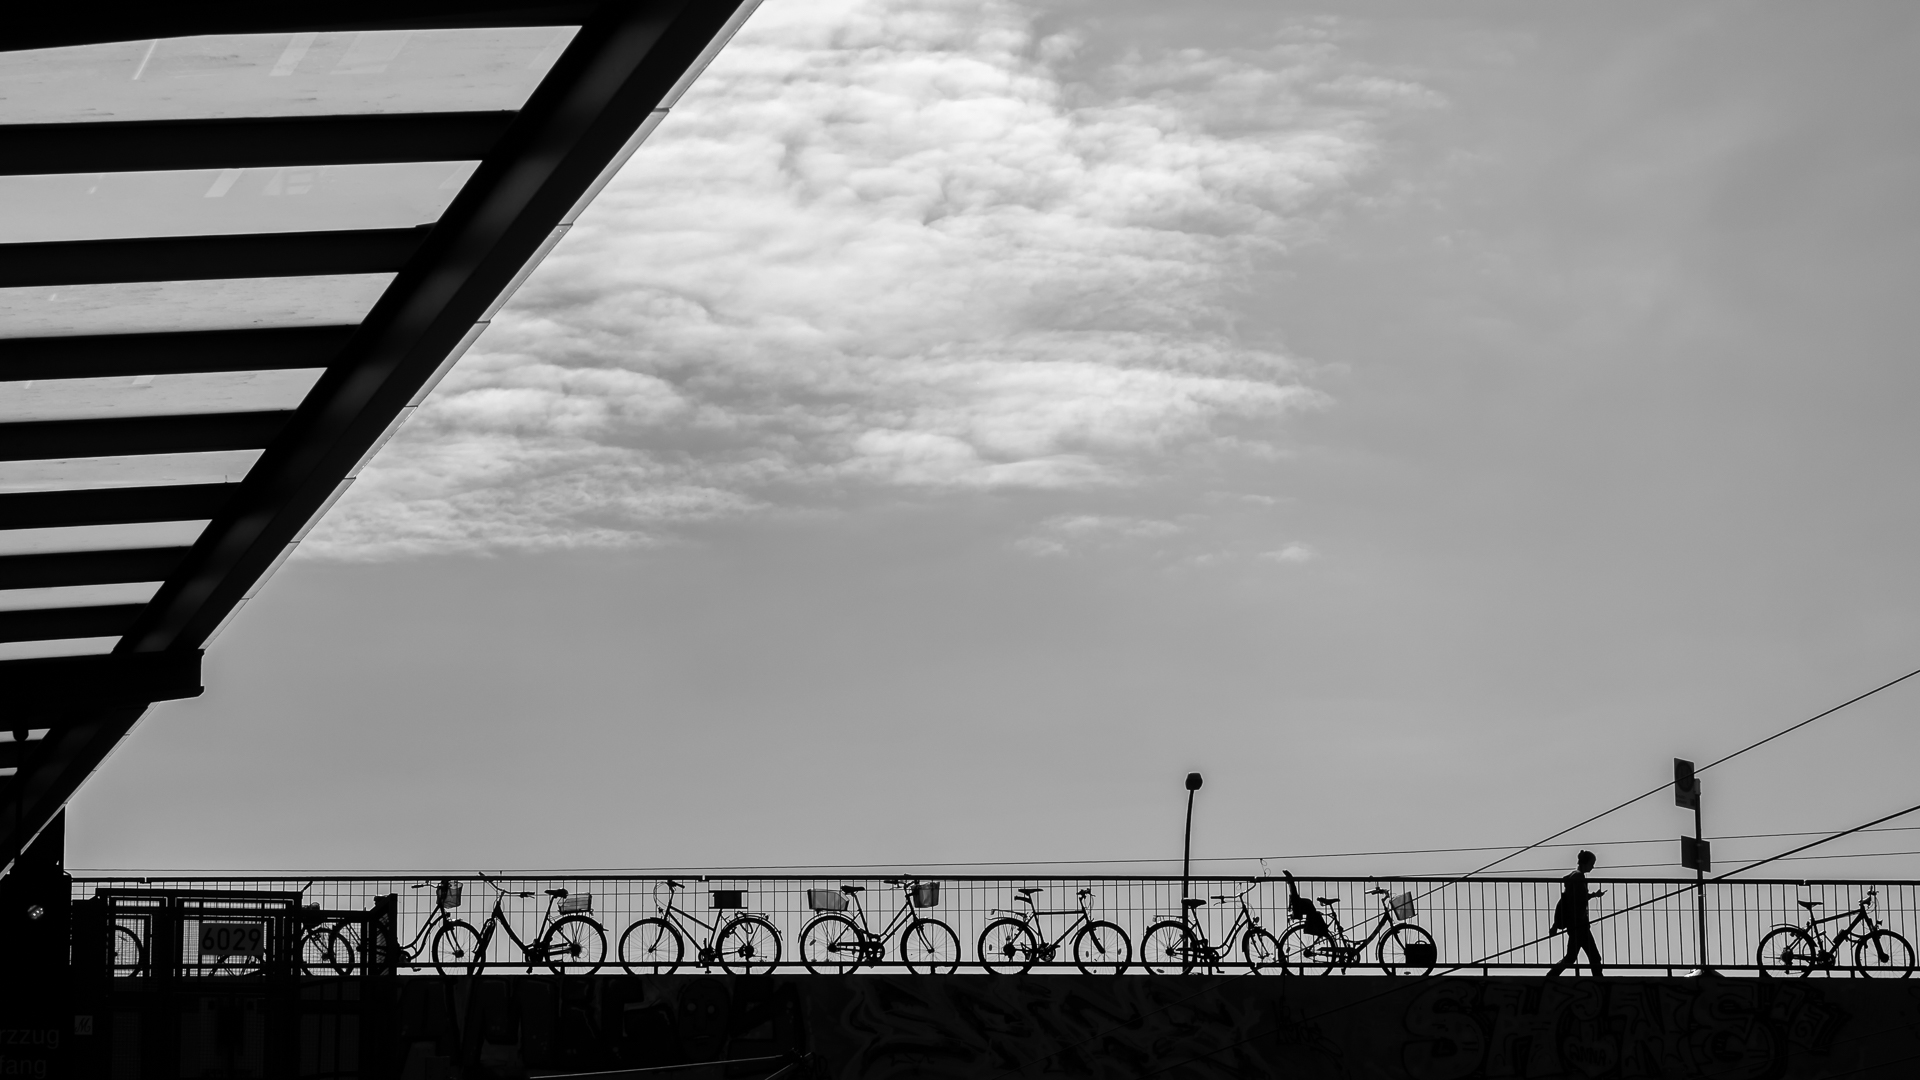
light, cloud, black and white, sky, white, bridge, street, line, black, monochrome, bw, blackwhite, berlin, sw, schwarzweiss, shape, apeach, anjapietsch, mftm43lumixpanasonic, microfourthird, panasoniclumixg5, olympusf1845mm, landsbergerallee, monochrome photography